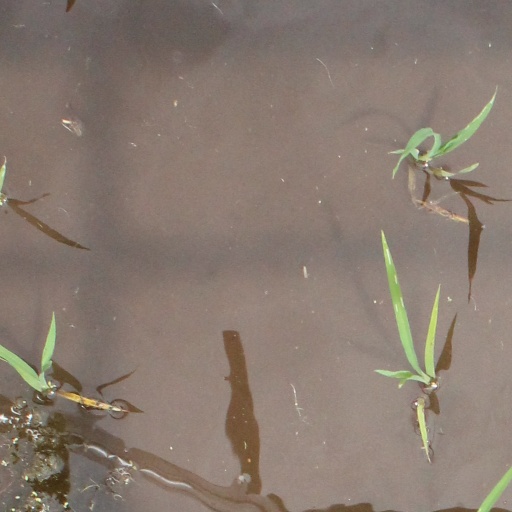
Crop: rice